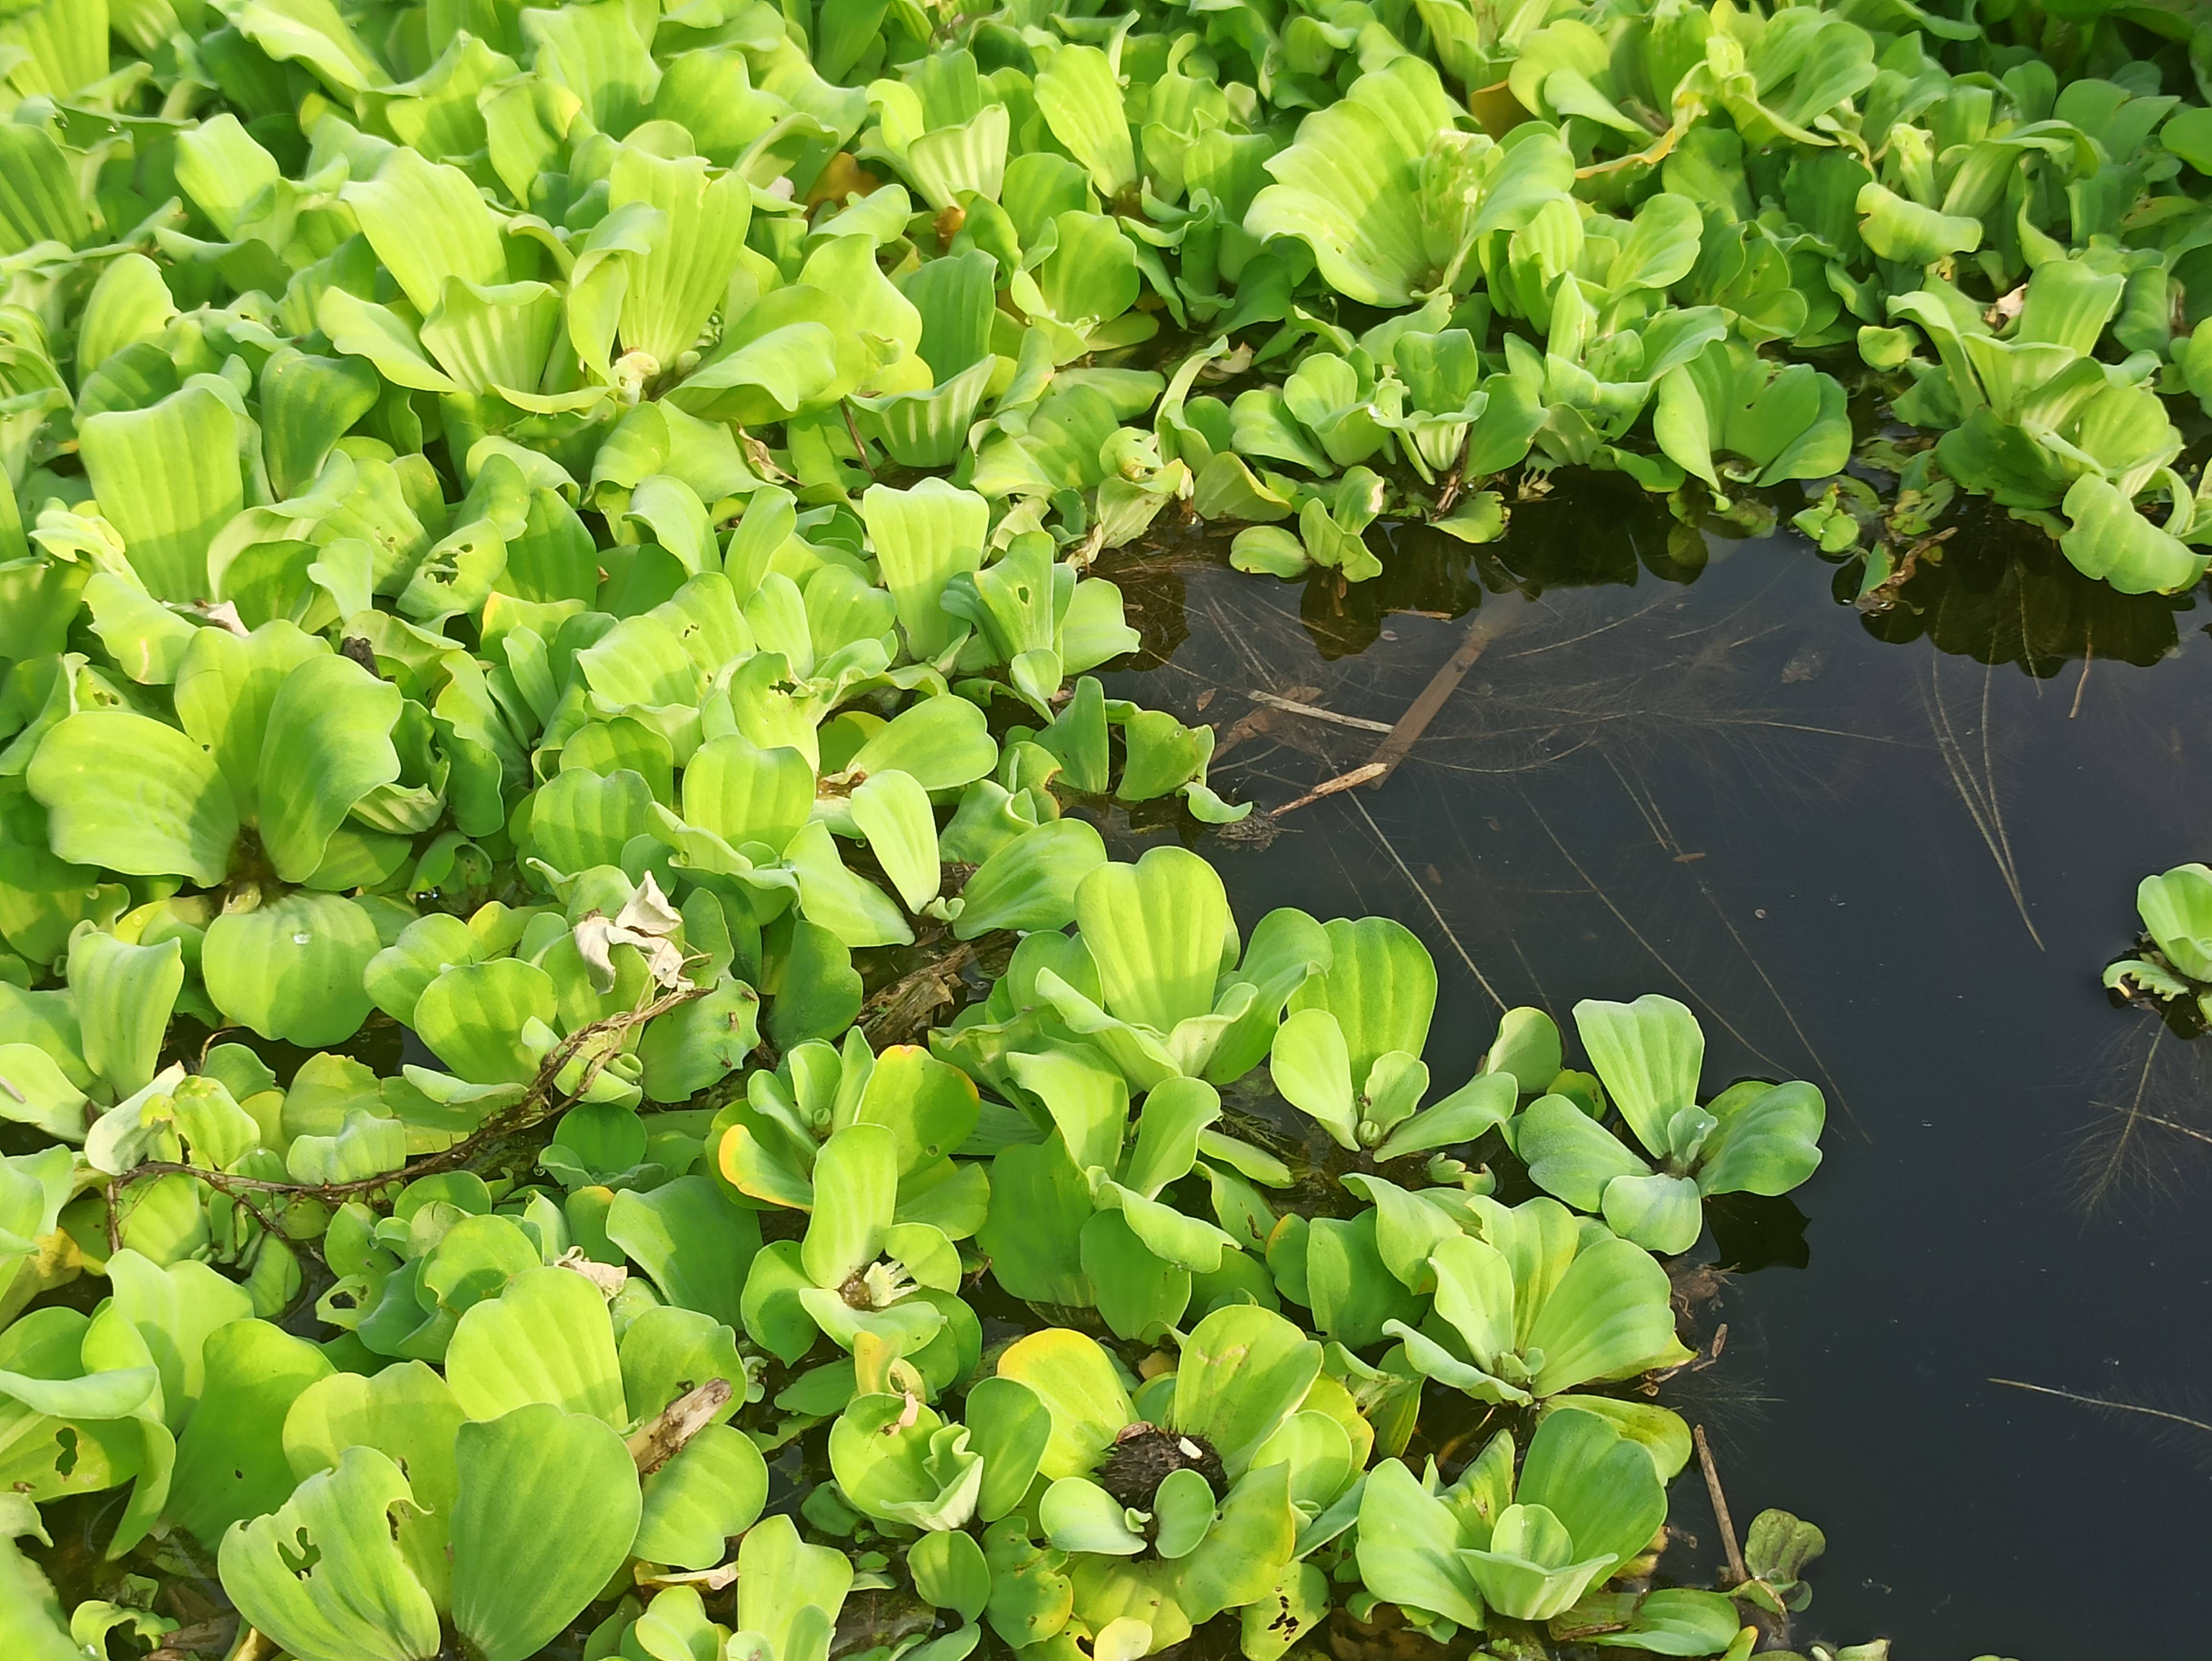
Species: Water Lettuce (Pistia stratiotes)